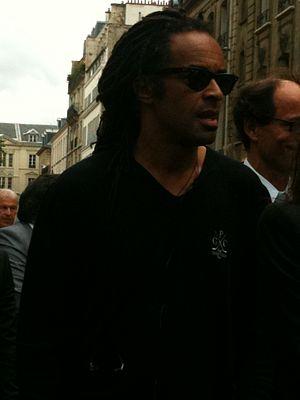
Yannick Noah en 2012
Yannick Noah, né le 18 mai 1960 à Sedan dans les Ardennes, est un joueur et capitaine de tennis, ainsi qu'un chanteur français.